Hour record

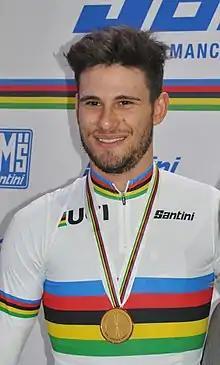
Current hour record holder Filippo Ganna, pictured here at the 2020 UCI Track Cycling World Championships

In 2014, the UCI unified the two classifications into a single classification in line with regulations for current track pursuit bikes. Records previously removed for Chris Boardman and Graeme Obree were returned, however the benchmark record would remain at set in 2005 by Ondrej Sosenka, even though that was not the farthest distance. Under the new regulations riders may use any bike allowed by the UCI standards for endurance track events in place at the time of the attempt.